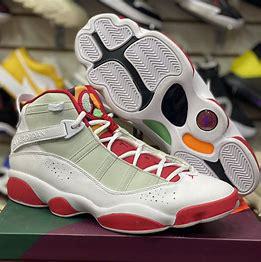
Brand: Jordan
Model: 6 Rings